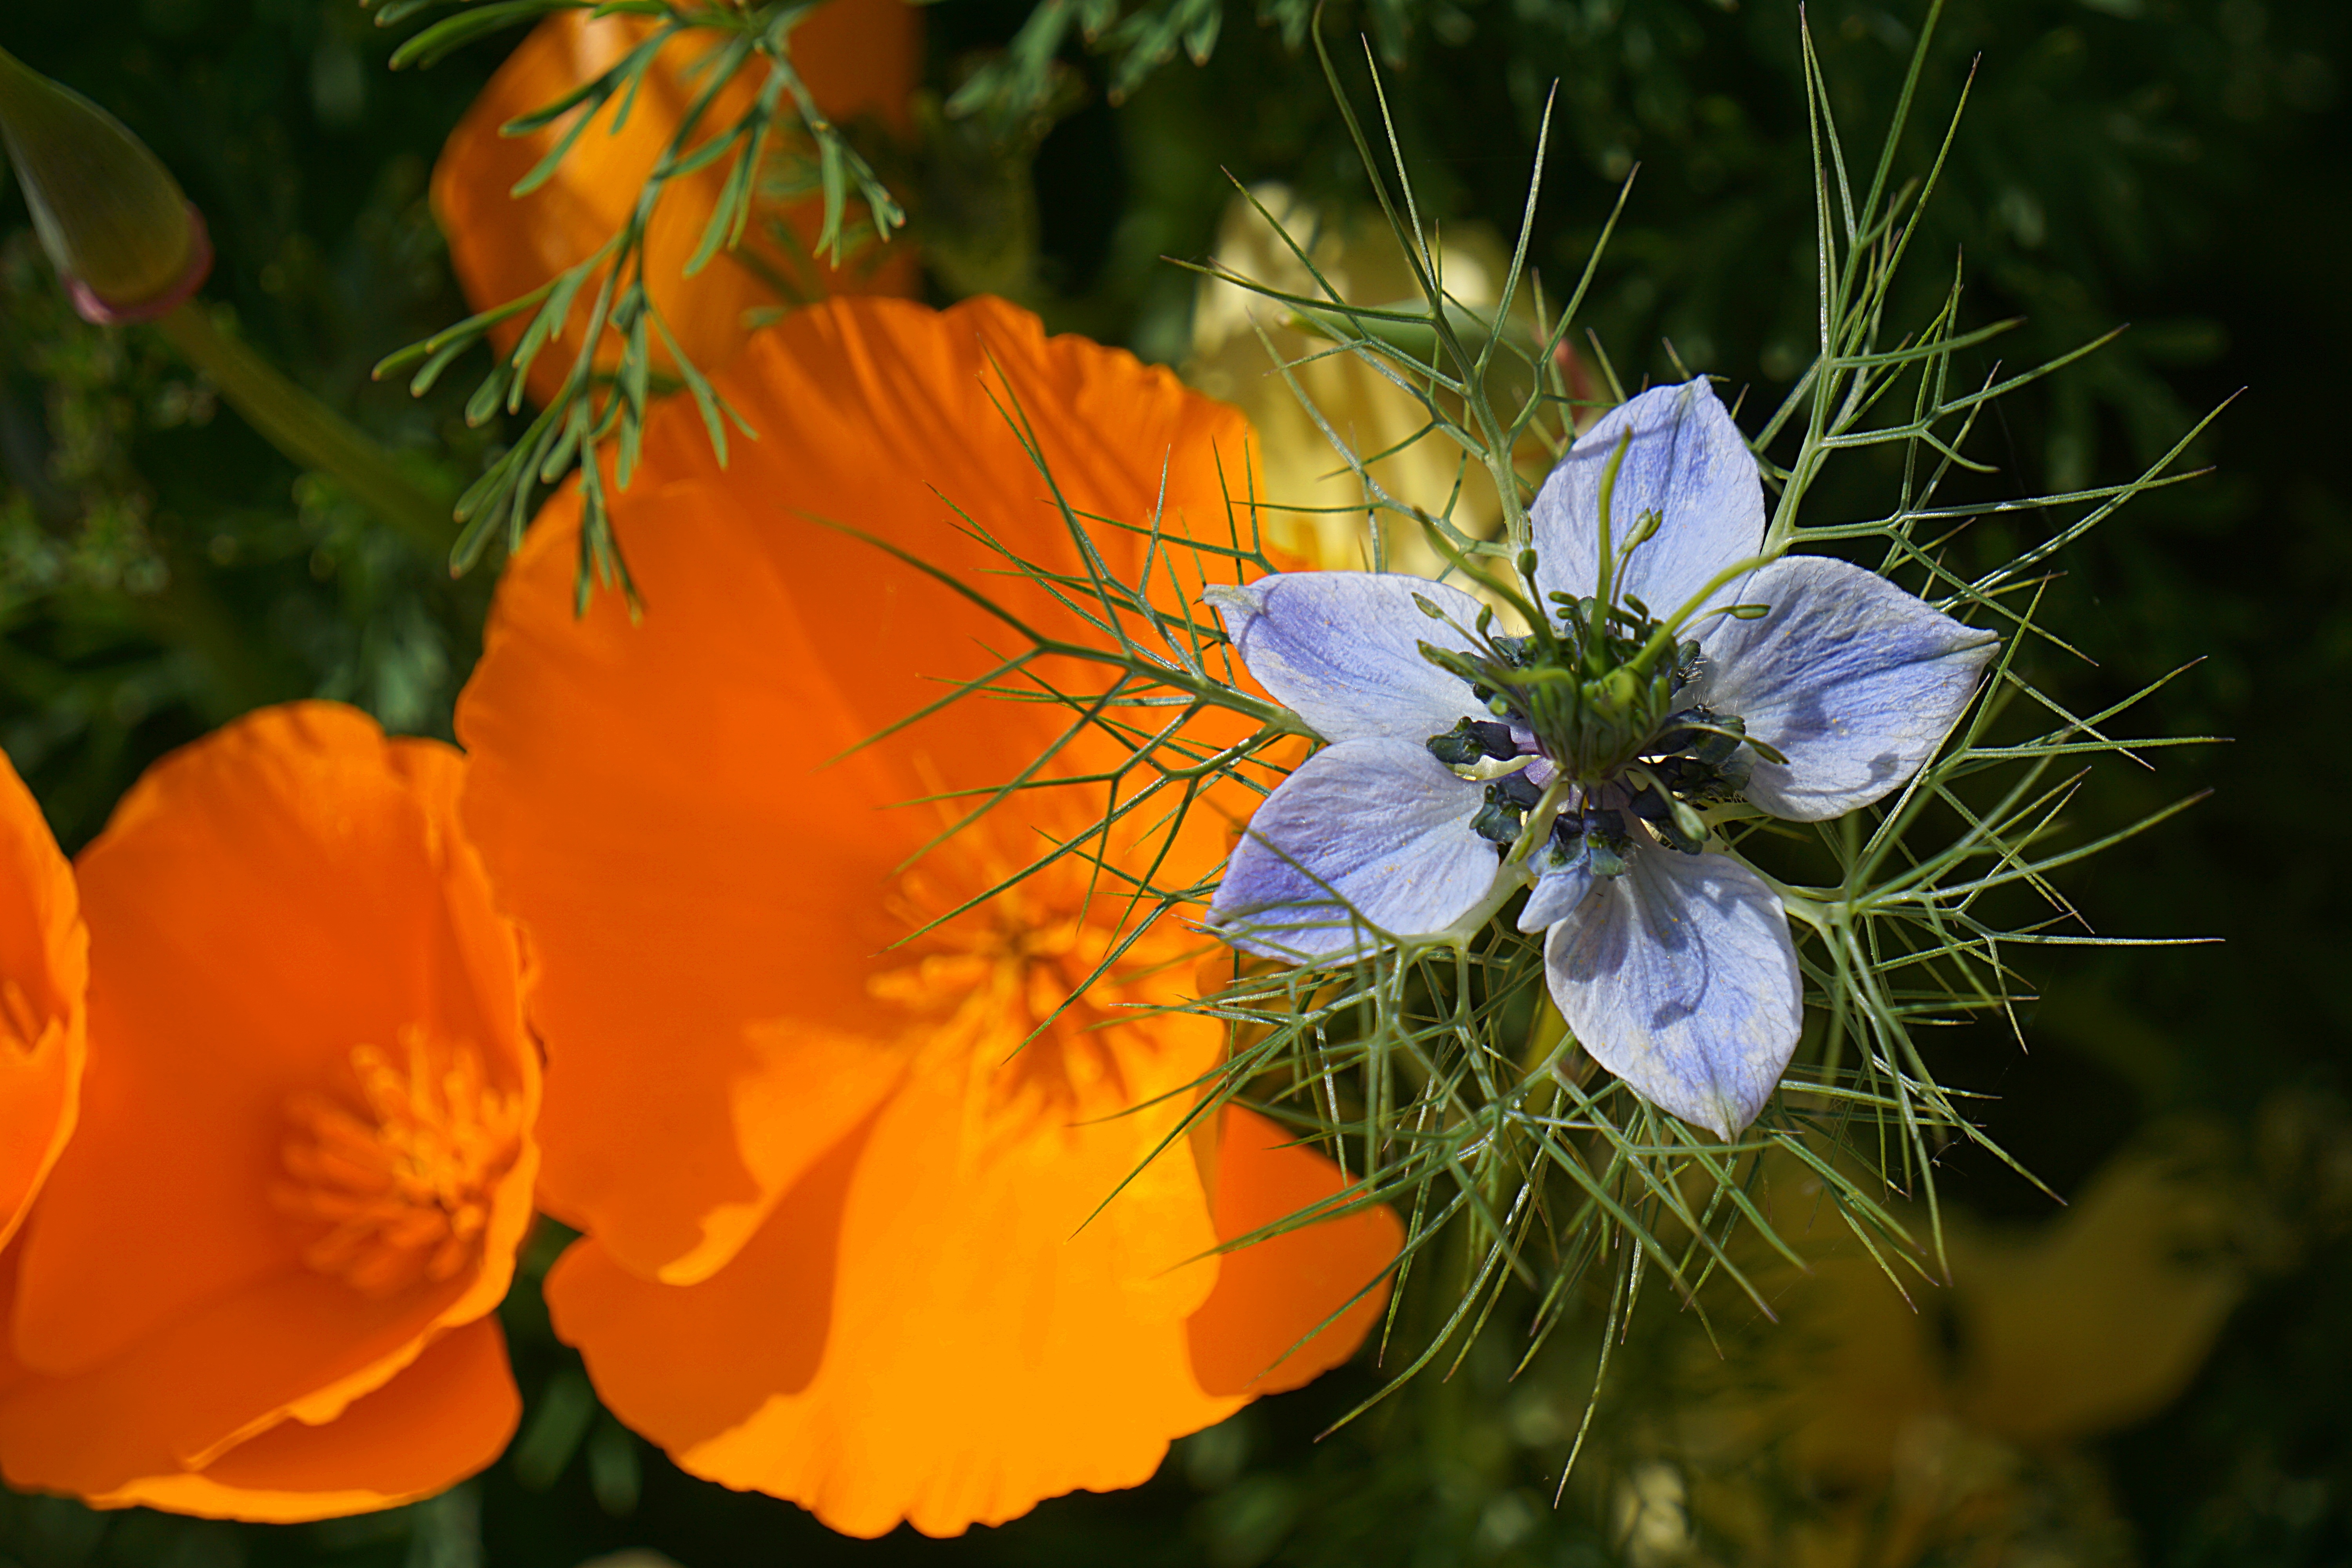
nature, plant, meadow, flower, produce, botany, blue, garden, flora, blue flower, wildflower, close up, petals, flower garden, flowering, nectar, nigella, macro photography, flowering plant, damascus nigella, land plant